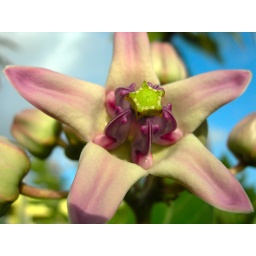
waxy flowers on the beach fronts in Tobago